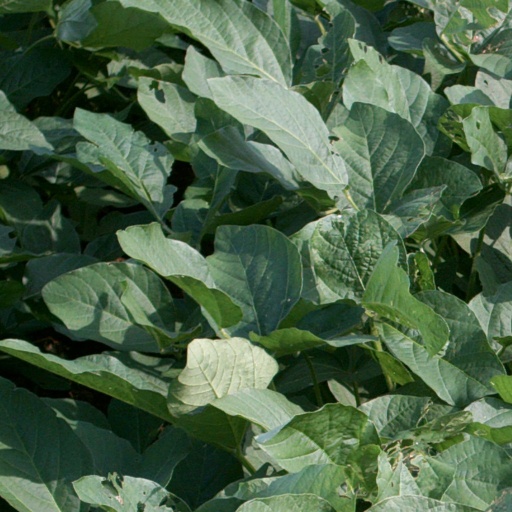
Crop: soybean